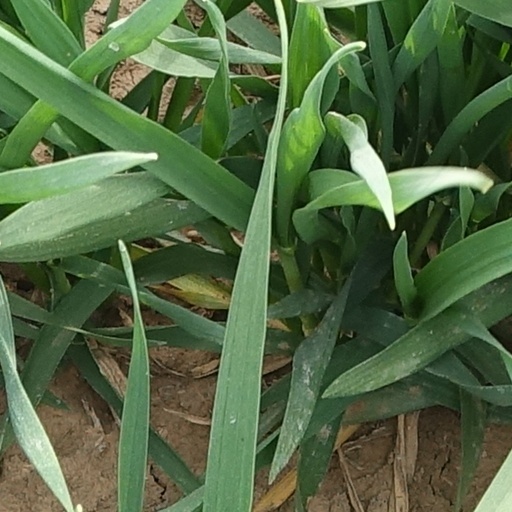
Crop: wheat